Shiyan

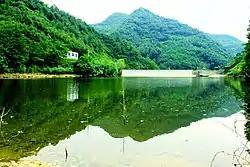
Lujiagou Reservoir, created by a dam visible in the background. The majority of Shiyan's electricity is derived from hydropower

Like China as a whole, Shiyan's economy has experienced rapid substantial growth in the 21st century. The city's gross domestic product (GDP) stood at 201.272 billion renminbi (RMB) in 2019, which is approximately two-thirds larger than the city's GDP just five years earlier. The city's economy consists almost entirely of its secondary and tertiary sectors, which constitute 43.93% and 47.55% of its GDP, respectively. However, as of 2019, 40.2% of Shiyan's population works in the primary sector, whereas just 18.0% works in the secondary sector, and 41.9% work in the tertiary sector.